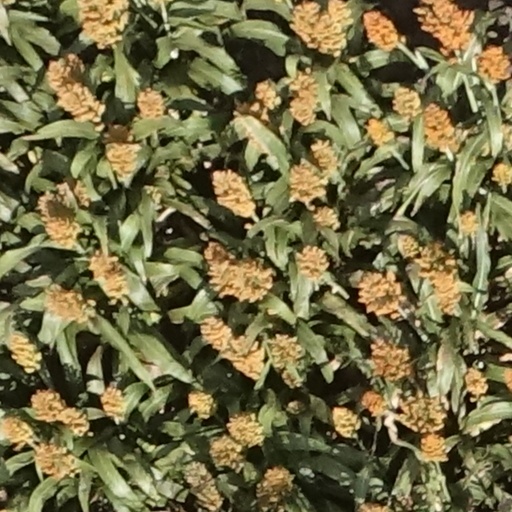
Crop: sorghum